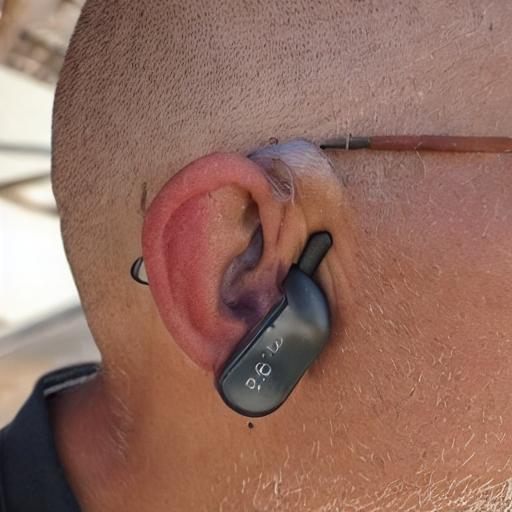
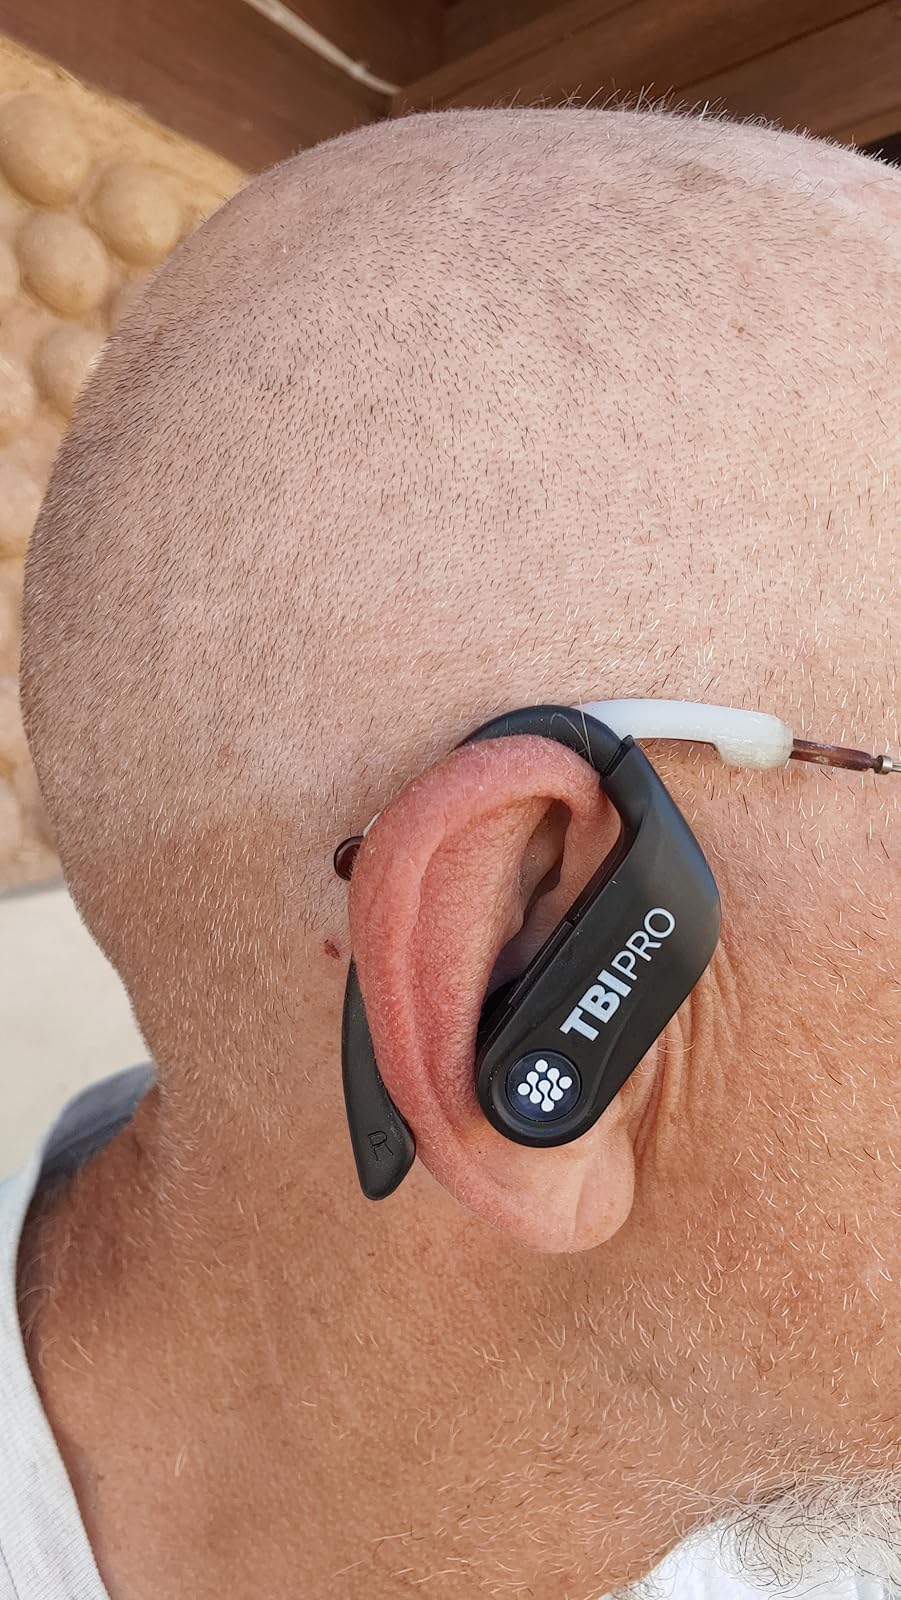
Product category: earbuds
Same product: no